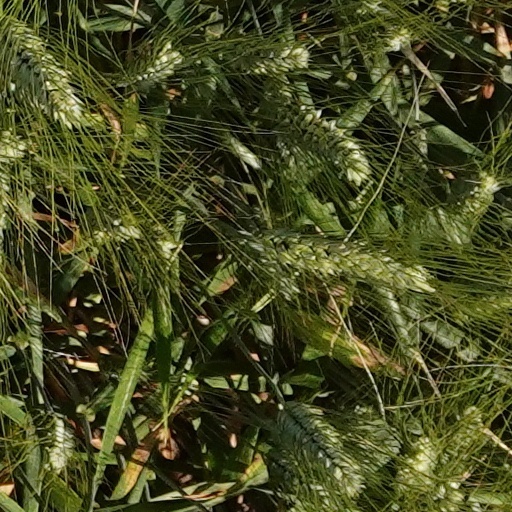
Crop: wheat